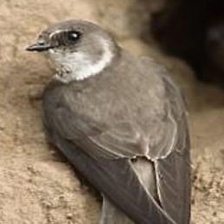
Species: SAND MARTIN
Scientific name: RIPARIA RIPARIA